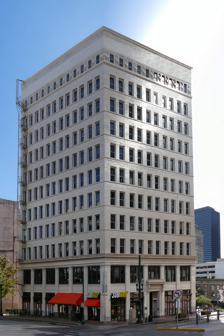
Building: Scanlan Building
Country: United States of America
Year built: 1909
Historic building in Houston, Texas, U.S. United States historic place Scanlan Building U.S. National Register of Historic Places The building's exterior in 2020 Show map of Houston Downtown Show map of Texas Show map of the United States Location 405 Main St., Houston, Texas Coordinates 29°45′40″N 95°21′40″W / 29.76111°N 95.36111°W / 29.76111; -95.36111 Area 0.2 acres (0.081 ha) Built 1909 ( 1909 ) Built by B.H. Lichter & Co. Architect D.H. Burnham & Co. Architectural style Chicago NRHP reference No. 80004132 Added to NRHP May 23, 1980 The Scanlan Building is a building in Downtown Houston . History The building was first envisioned by Thomas Howe Scanlan , two-time mayor of Houston, to be built on the property he owned at Main and Preston streets.  After his death in 1906, his seven daughters built the building as a memorial to him.  Approximately 85 feet by 101 feet, the building was among the first in Houston to use a fireproof steel skeleton. The Scanlan Building, located at 405 Main Street in Houston , Texas , is an eleven-story, 76,403sq.ft building completed in 1909. Built on the site of the first official home of the president of the Republic of Texas, it was the first building of its size and type to be designed by a major national architect to be built in Houston, and set the style for future construction in the area. It is the only known office building in Houston which was designed by D.H. Burnham & Company of Chicago. The building was the first to be built higher than ten stories, breaking the limit preferred by Houston developer Jesse H. Jones . D. H. Burham & Company started work on the Scanlan Building just after the Columbian Exhibition of 1893 . The steel-frame building was built in the Chicago style, with an L-shaped inner structure, permitting ventilation to the interior of the building. Facial details were restricted to the street sides of the building. Above the ground floor, all floors had an identical plan, with halls with offices on both sides, and one outer executive suite, including an interior office separated from the corridor by a receptionist office. It was listed on the National Register of Historic Places on May 23, 1980. Current use Workspace provider Novel Coworking purchased the Scanlan Building in June 2014 and renovated the building's interior to provide private offices and co-working space for entrepreneurs and small businesses that need flexible, short-term workspace. As of February 2024, the owners, Level One, a subsidiary of Expansive (a renaming of Novel), defaulted on its loan due in November 2023. The Scanlan Building was scheduled for foreclosure auction in March 2024. See also National Register of Historic Places listings in Harris County, Texas References